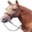
Label: horse